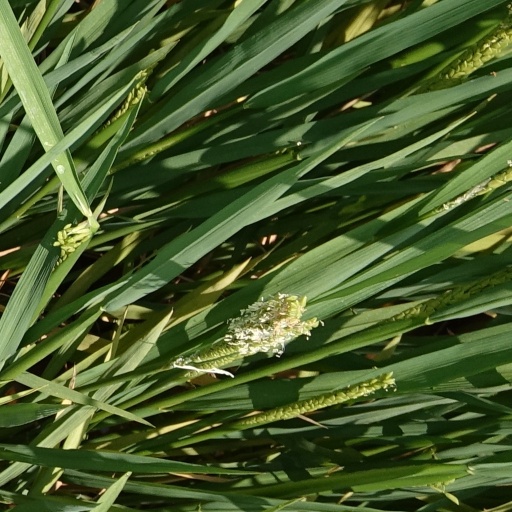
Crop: rice